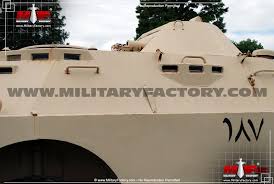
Label: BRDM